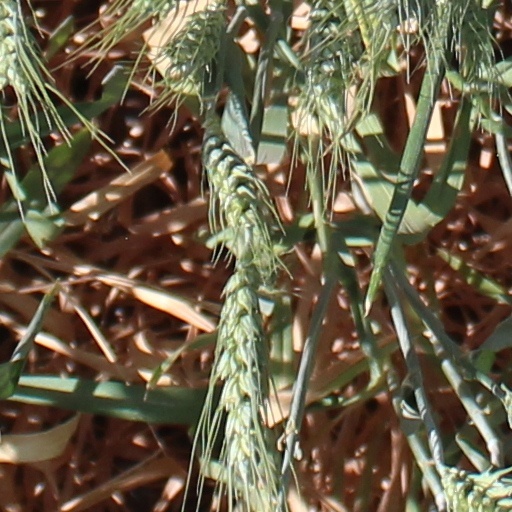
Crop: wheat